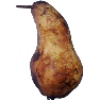
Label: pear_abate